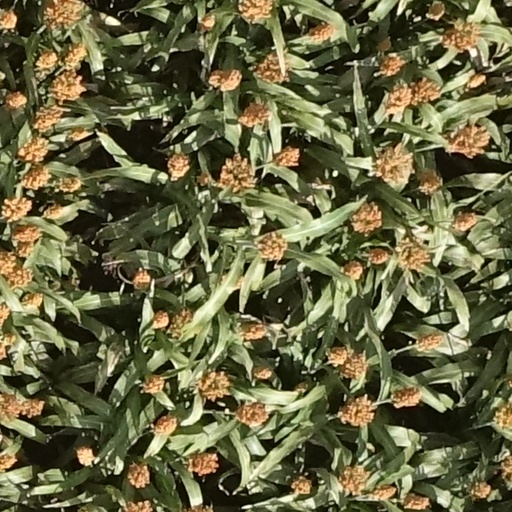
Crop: sorghum